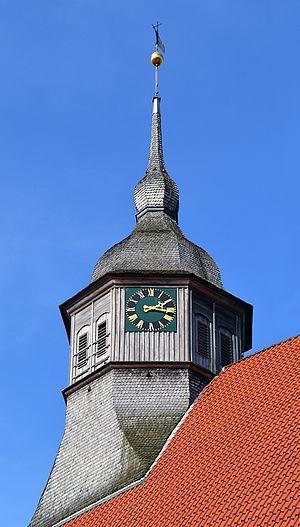
Cette image montre le récemment restauré 1996-1999 clocher de la St. Liborius Bremervörde.